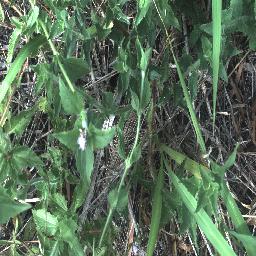
Label: siam_weed